Freddi Fish and the Case of the Missing Kelp Seeds

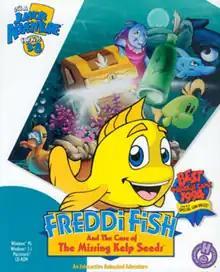
1998 cover art featuring Freddi Fish (foreground) along with Luther, Grandma Grouper, Boss the shark, and the Squidfather (all background)

Freddi Fish and the Case of the Missing Kelp Seeds is a video game developed and published by Humongous Entertainment and the first game released for the "Freddi Fish" franchise. It was released on November 7, 1994. In 2008, it was released on the Wii under the title "Freddi Fish in Kelp Seed Mystery" as well as Windows and Macintosh, and on Android with a shortened title "Freddi Fish and the Missing Kelp Seeds". The Wii version's availability was limited by legal problems concerning its development. A spin-off handheld LCD game titled Freddi Fish: Jellyfish Jamboree was also released in 1999 that was based on a minigame from "Kelp Seeds". Ports for the Nintendo Switch and PlayStation 4 were released in February 2024.